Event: Nepal Earthquake
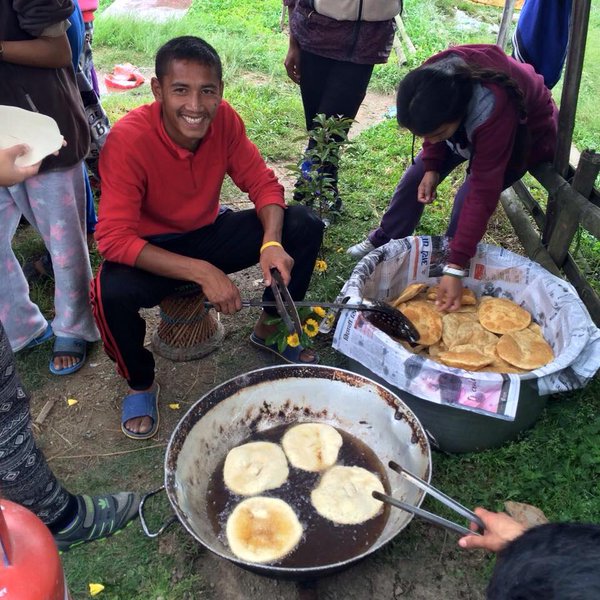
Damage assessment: no_damage